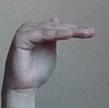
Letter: khaa